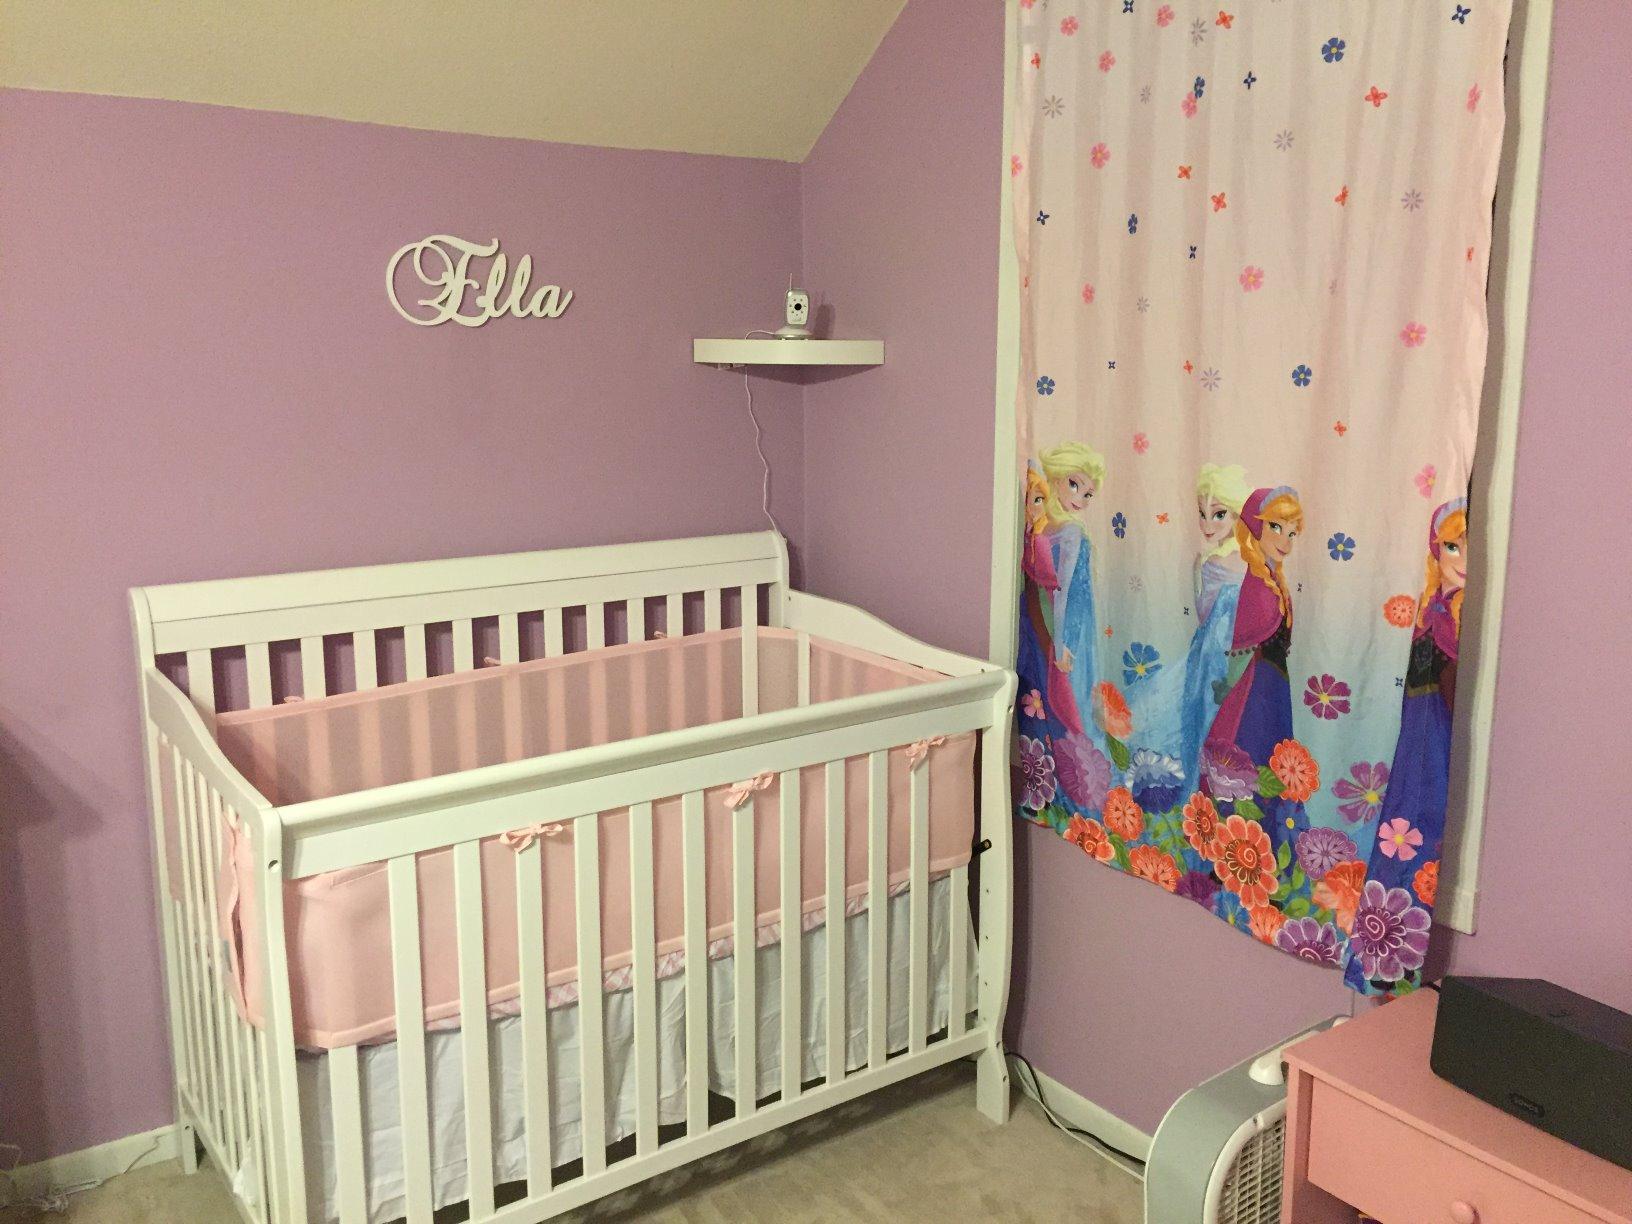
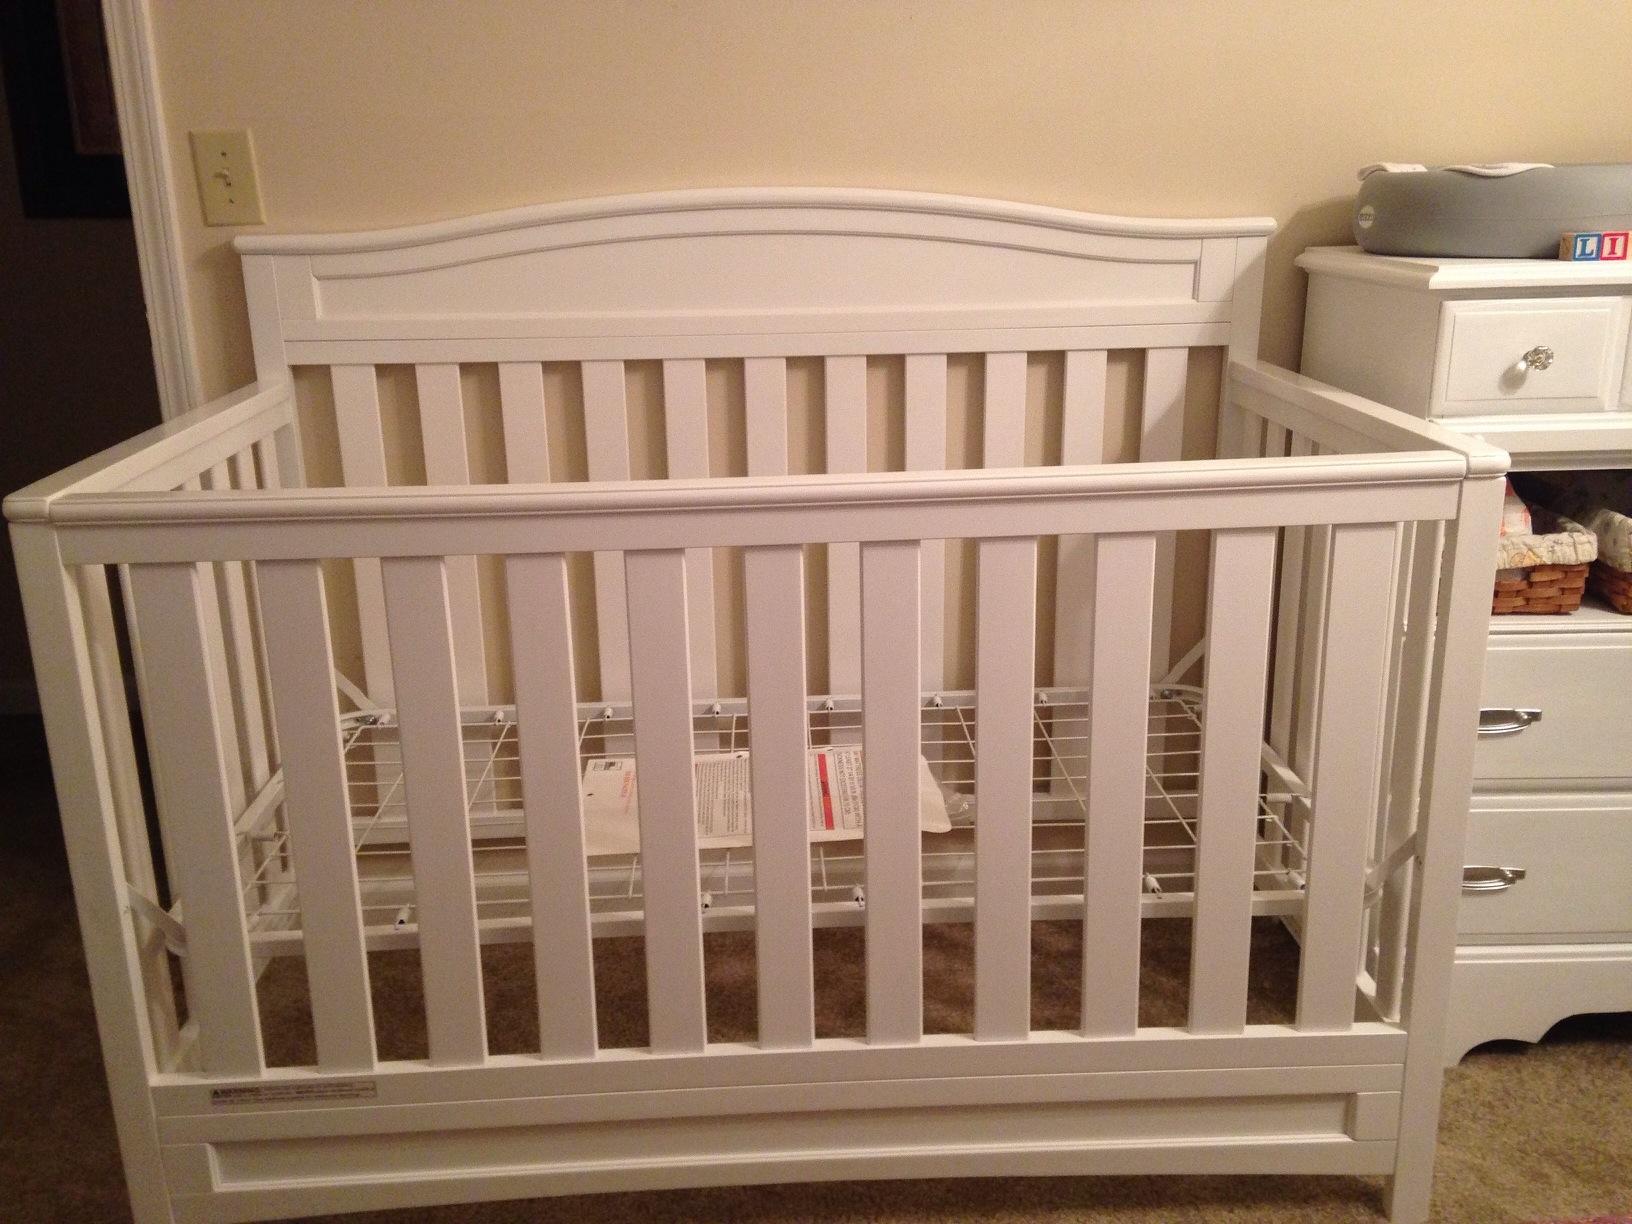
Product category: products_crib
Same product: no